Rhodesia

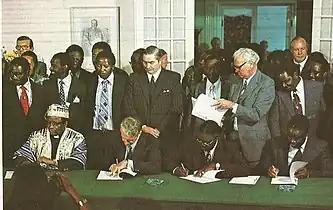
Signing of the Rhodesian Internal Settlement (from left: Bishop Abel Muzorewa, Ian Smith, Jeremiah Chirau and Ndabaningi Sithole)

The Rhodesian army continued its "mobile counter-offensive" strategy of holding key positions ("vital asset ground") while carrying out raids into the no-go areas and into neighbouring countries. While often extraordinarily successful in inflicting heavy guerrilla casualties, such raids also on occasion failed to achieve their objectives. In April 1979 special forces carried out a raid on Joshua Nkomo's residence in Lusaka, Zambia, with the stated intention of assassinating him. Nkomo and his family left hastily a few hours before the raid – having clearly been warned that the raid was coming.